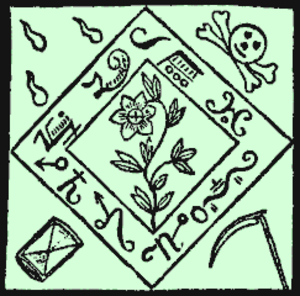
Grimoire
Dette designet for en amulet kommer fra Black Pullet grimoire.
Grimoire er en lærebog, som beskriver magisk tro og praktisering af magi.